The Port of Missing Girls (1938 film)

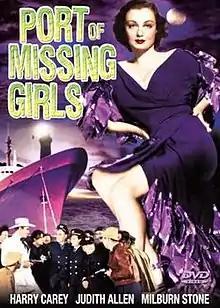

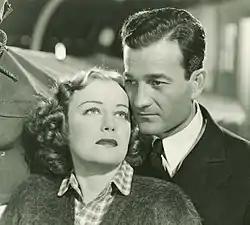
Judith Allen and Milburn Stone in "The Port of Missing Girls" (1938)

The Port of Missing Girls is a 1938 American film directed by Karl Brown and starring Harry Carey.